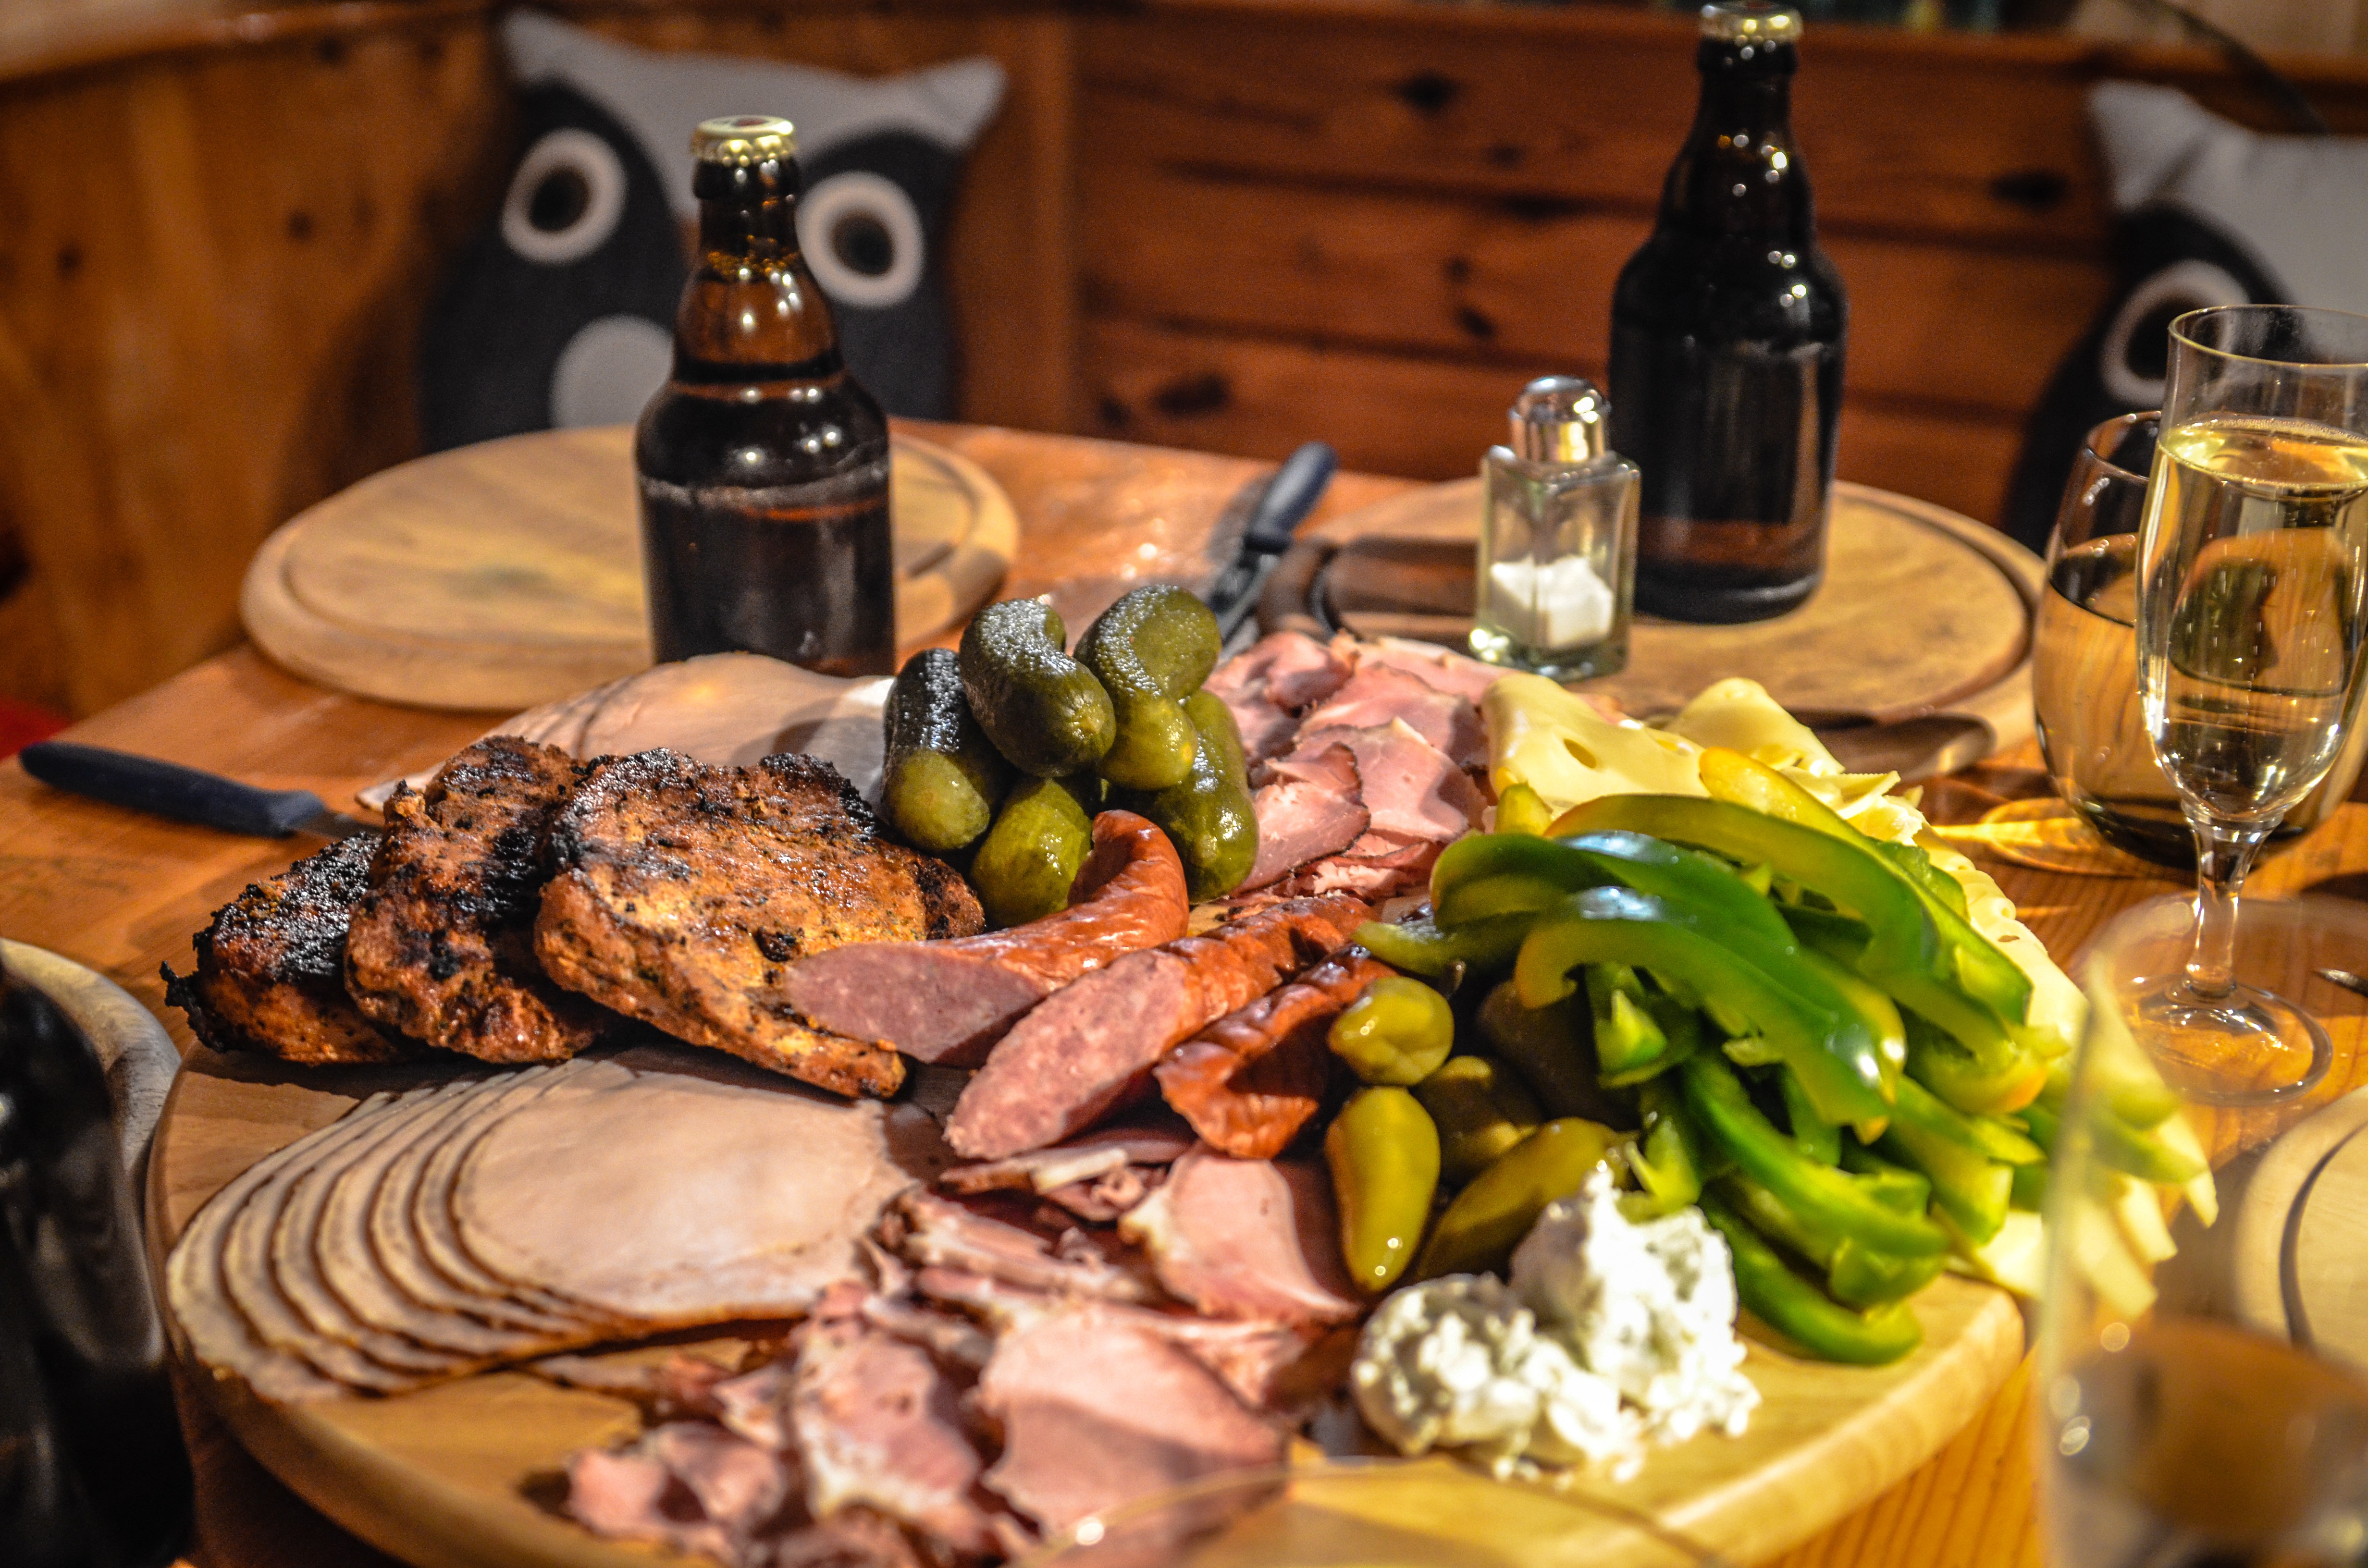
board, restaurant, dish, meal, food, produce, snack, eat, meat, lunch, cuisine, delicious, beer, cheese, sausage, cut, dinner, real, frisch, substantial, benefit from, ham, smoked, supper, brunch, discs, bavarian, grilling, sense, jause, vesperbrett, hard cheese